Council of National Defense

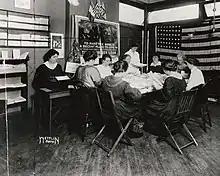
New Jersey suffragists helping the Liberty Bond drive in 1918

In April 1917, suffragist, Anna Howard Shaw, founded the Women's Committee of the Council of National Defense. The committee was initially made up of Shaw, Carrie Chapman Catt, Maude A. K. Wetmore, Ida Tarbell, Mrs. Joseph E. Cowles, Antoinette Funk, Mrs. Phillip N. Moore, and Mrs. Joseph R. Lamar. The Women's Committee helped match women with groups that had need for volunteers and also advised the defense council of how women could aid the war effort.